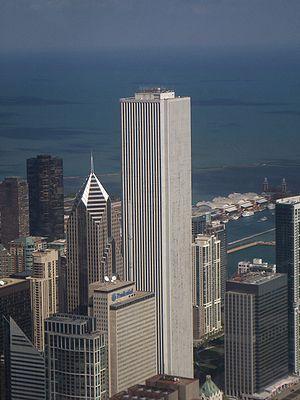
L'Aon Center est un gratte-ciel situé dans le quartier de New Eastside dans le centre-ville de Chicago, dans l'État de l'Illinois aux États-Unis. C'est le troisième plus haut édifice de la ville après la Willis Tower et la Trump Tower et le septième des États-Unis.